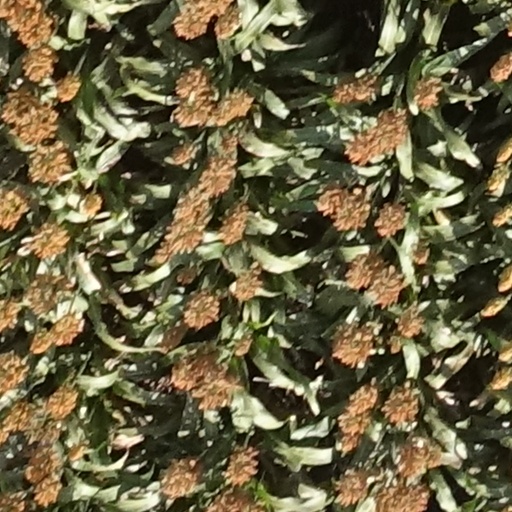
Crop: sorghum